The Garden Hotel, Guangzhou

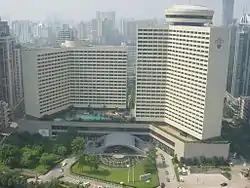
Exterior view of the hotel

LN Garden Hotel or The Garden Hotel is currently ranked as a 5-star hotel in Guangzhou, and was the Headquarters Hotel of the 16th Asian Games. It is located in the Yuexiu District.